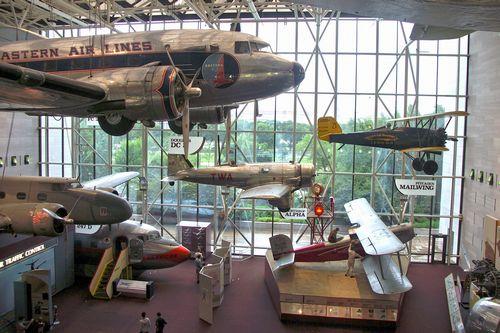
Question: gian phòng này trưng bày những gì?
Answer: trưng bày những mô hình máy bay